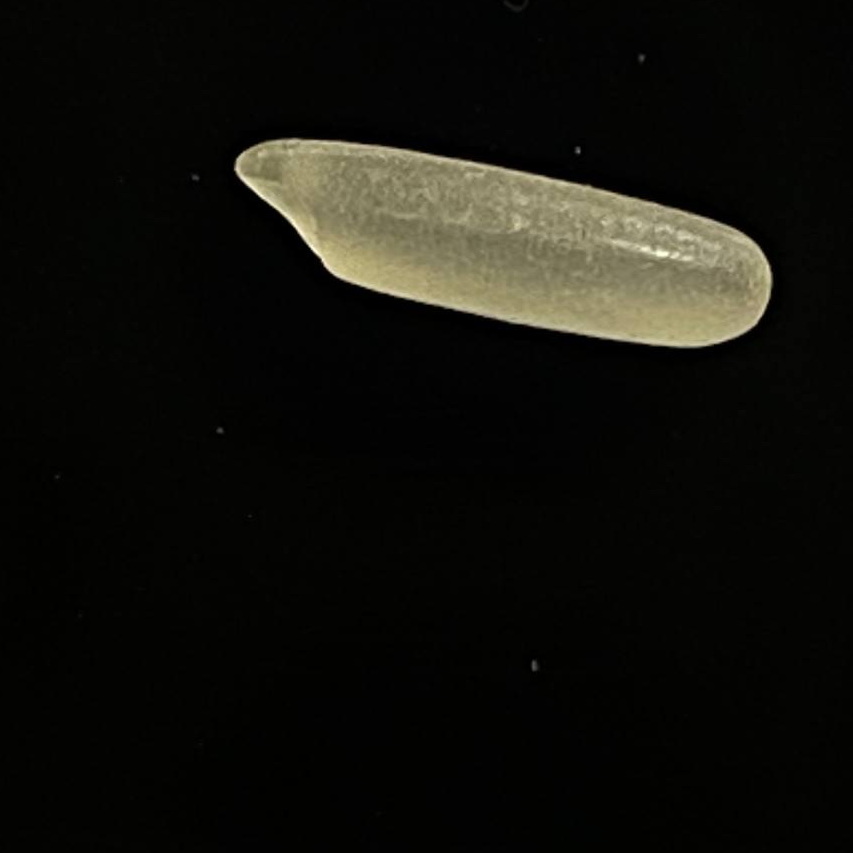
Rice variety: Bashmoti